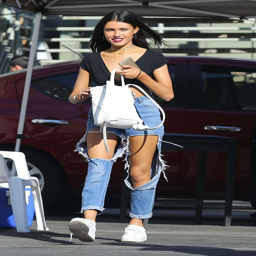
pop artist in super ripped jeans